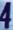
Number: 4